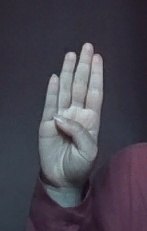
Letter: kaaf